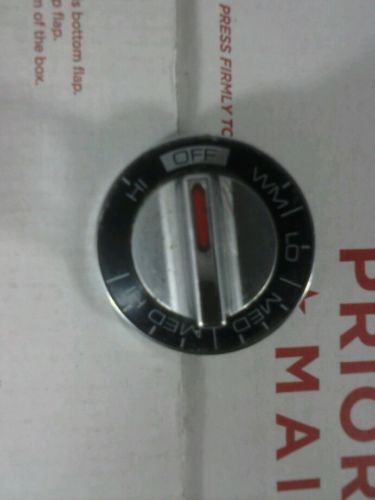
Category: toaster